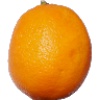
Label: Lemon Meyer 1